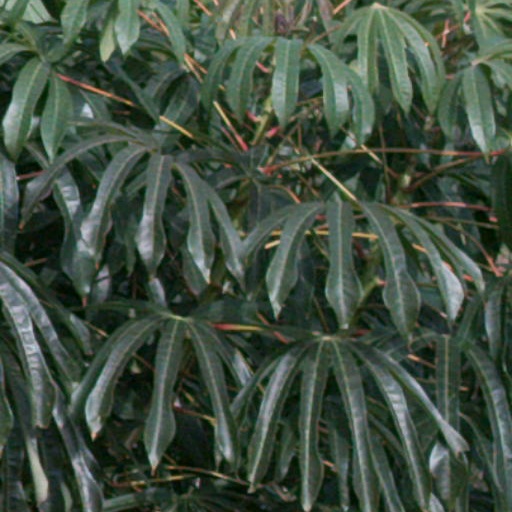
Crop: cassava